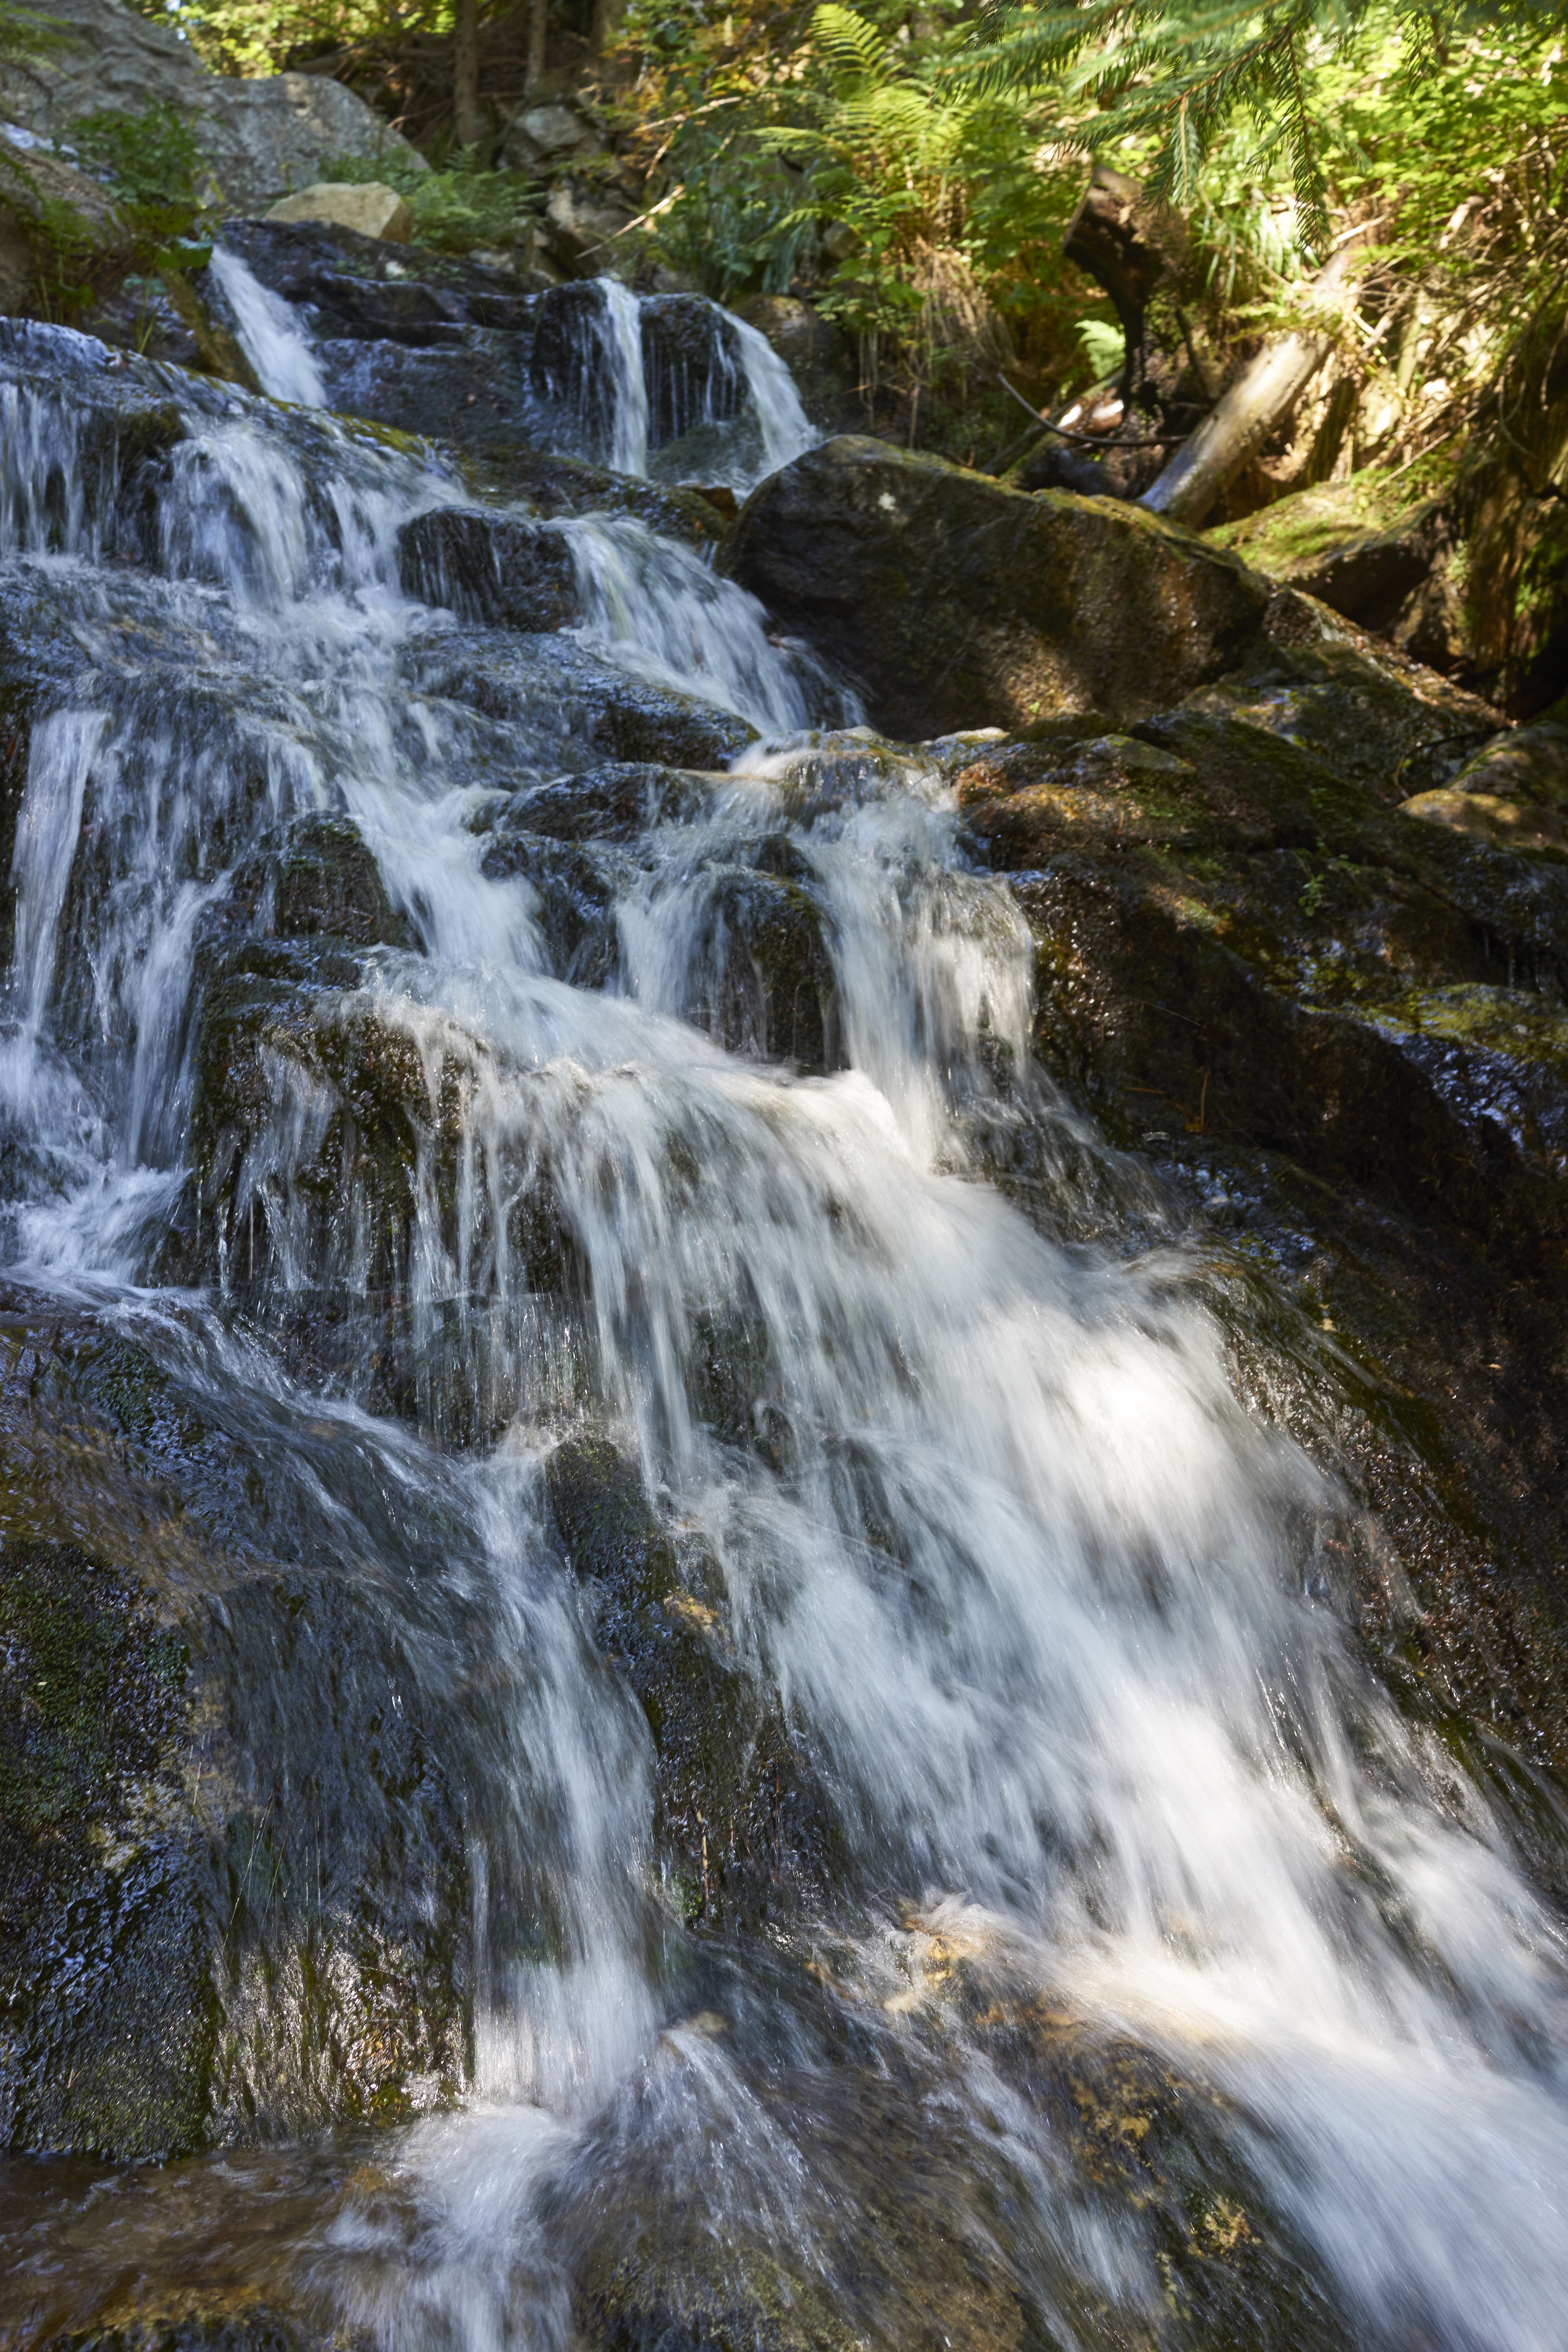
water, nature, waterfall, creek, river, stream, autumn, rapid, body of water, in the morning, wasserfall, torrent, water feature, watercourse, slovakia, vr tky, ferrata, the freshness of the